Tea Mäkipää

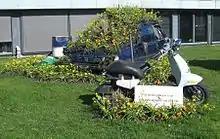
Part of the installation "Petrol Engine Memorial Park" at the Gemeentemuseum Den Haag 2013

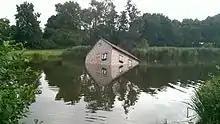
Tea Mäkipää's work in Rostock (Germany) during Hanse Sail 2014

Tea Mäkipää (born 1973) is a Finnish artist known for her installations, architectural works and videos. She earned a BA in Fine Art, from the Academy of Fine Arts (Finland), Helsinki and an MA from the Royal College of Art in London. Her works are in the collections of Helsinki Art Museum, Helsinki; the Collection Pentti Kouri; City of Helsinki, the State of Finland Central Archive of Art, Kiasma; Museum of Contemporary Art, Helsinki; Akademie Schloss Solitude, Stuttgart (Germany); Sammlung Federkiel, Leipzig (Germany). Her works often deal with ecological disaster, depicting a world afterwards, such as raised sea levels or the end of oil.